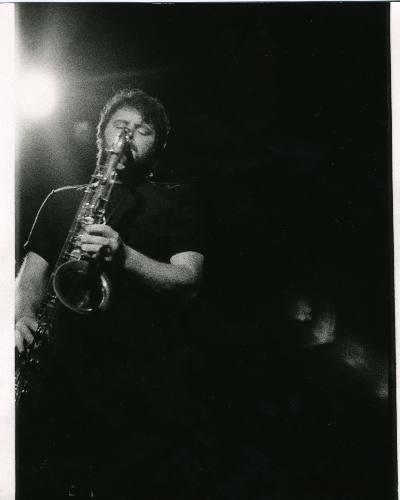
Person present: Yes